Maurice Mouvet

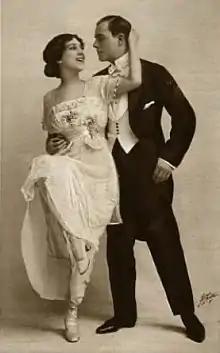
Mouvet and Walton, 1913

Maurice Oscar Louis Mouvet (March 18, 1889 – May 18, 1927) was an American dancer. Born in New York, he moved to London and Paris as a child. In Paris Mouvet began dancing in cabarets, cafés and restaurants. After learning to waltz he was offered a dancing role in Vienna where he learnt the Viennese waltz. Mouvet was also an early pioneer in dancing the Argentine tango and the Apache. He met Florence Walton whilst dancing in theatre in New York and they married in 1911. They played a key role in popularising the tango and the foxtrot and danced for European royalty. The couple divorced in 1920. Mouvet suffered from tuberculosis and, after collapsing during a performance in 1922, was advised to move to the mountains to alleviate the condition. He continued to dance and married his new dance partner, Elanor Ambrose, in 1926. He died in Switzerland from tuberculosis.